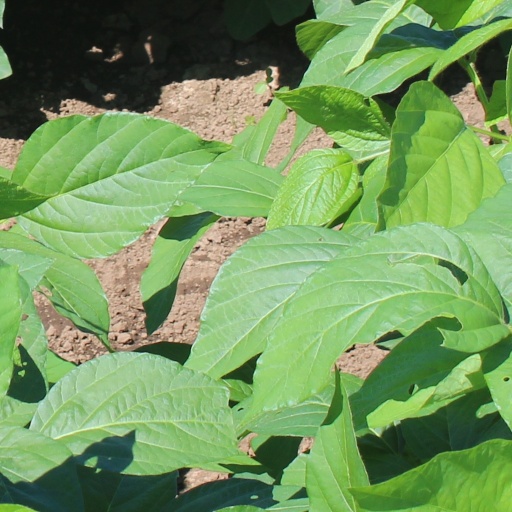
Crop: soybean